List of Empire ships (Sa–Sh)

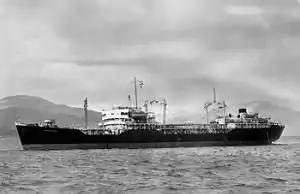
RFA "Wave Master"

"Empire Salisbury" was an 8,199 GRT tanker which was built by Sir J Laing & Sons Ltd, Sunderland. Launched on 20 May 1944 and completed in December 1944. To Royal Fleet Auxiliary in December 1946 and renamed "Wave Master". Arrived under tow in April 1963 at Jurong, Singapore for scrapping.